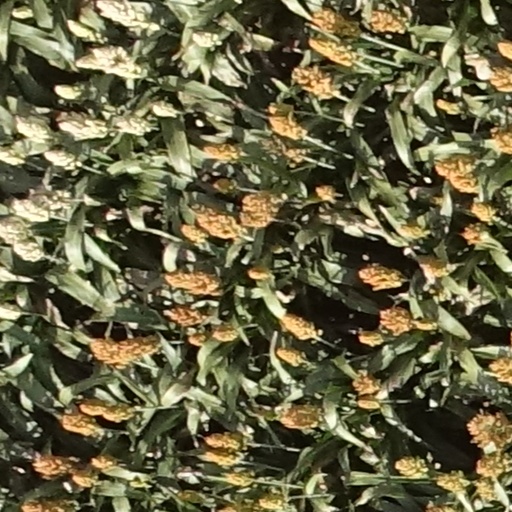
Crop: sorghum